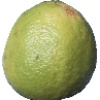
Label: Limes 1